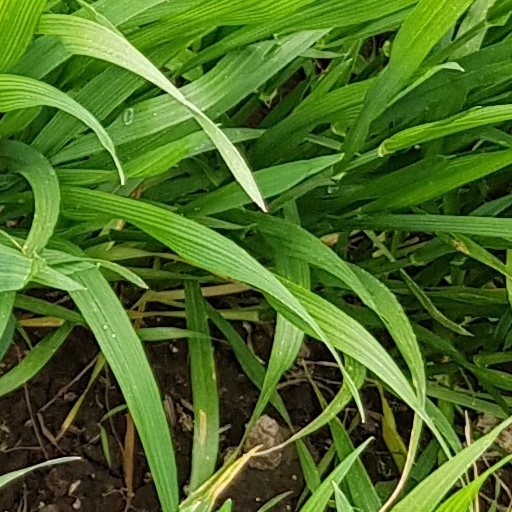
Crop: wheat